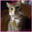
Label: cat